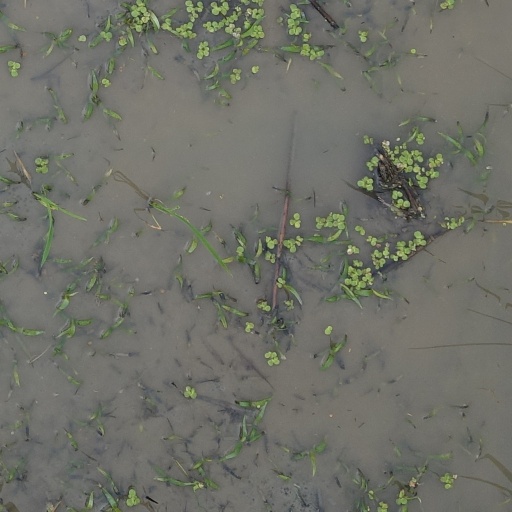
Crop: rice